Herra Terra

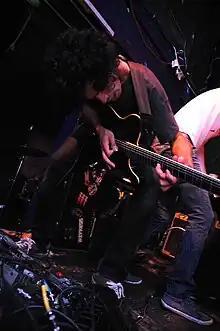
Live in Boston 2010

Herra Terra is an electro-rock group from Massachusetts, signed to indie label The Mylene Sheath, currently supporting their 2010 release "Quiet Geist".